Illicit (1931 film)

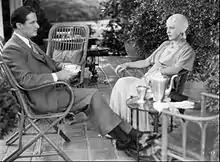
James Rennie and Natalie Moorhead in a scene from the film.

Anne Vincent is a woman who has modern ideas about love. She believes that marriage kills love and leads to unhappiness and, inevitably, divorce. Although her boyfriend, Dick Ives II, and his father, Dick Sr., try to persuade Anne to get married, she resists their arguments. She believes it is important for people to be individuals, and that when they marry, they tend to become too emotionally dependent on each other, rather than, as an old suitor says, "being responsible to no one but herself." Both Anne and Dick have prior romantic entanglements still in the picture. Margie True admits she still loves Dick, and they talk; he says she will find someone who loves her as much as he loves Anne.